Temnospondyli

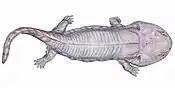
"Siderops", a Jurassic temnospondyl

In the Carnian stage of the Late Triassic (237.0–227.0 Mya), capitosauroids were joined by the superficially very similar Metoposauridae. Metoposaurids are distinguished from capitosauroids by the positioning of their eye sockets near the front of their skulls. Another group of stereospondyls, the plagiosaurs, had wide heads and gills, and adapted to life at the bottom of lakes and rivers. By this time, temnospondyls had become a common and widespread component of semiaquatic ecosystems. Some temnospondyls, such as "Cryobatrachus" and "Kryostega", even inhabited Antarctica, which was covered in temperate forests at the time.